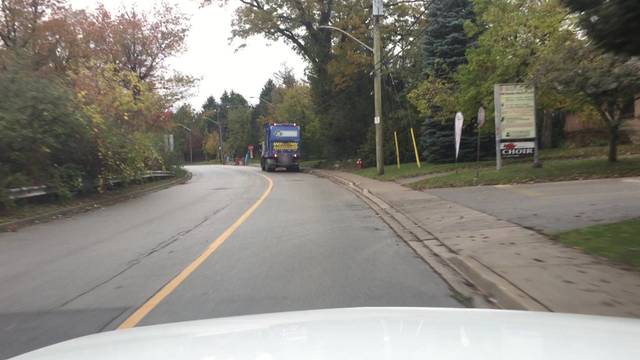
Region: Canada
Coordinates: 43.56, -79.617